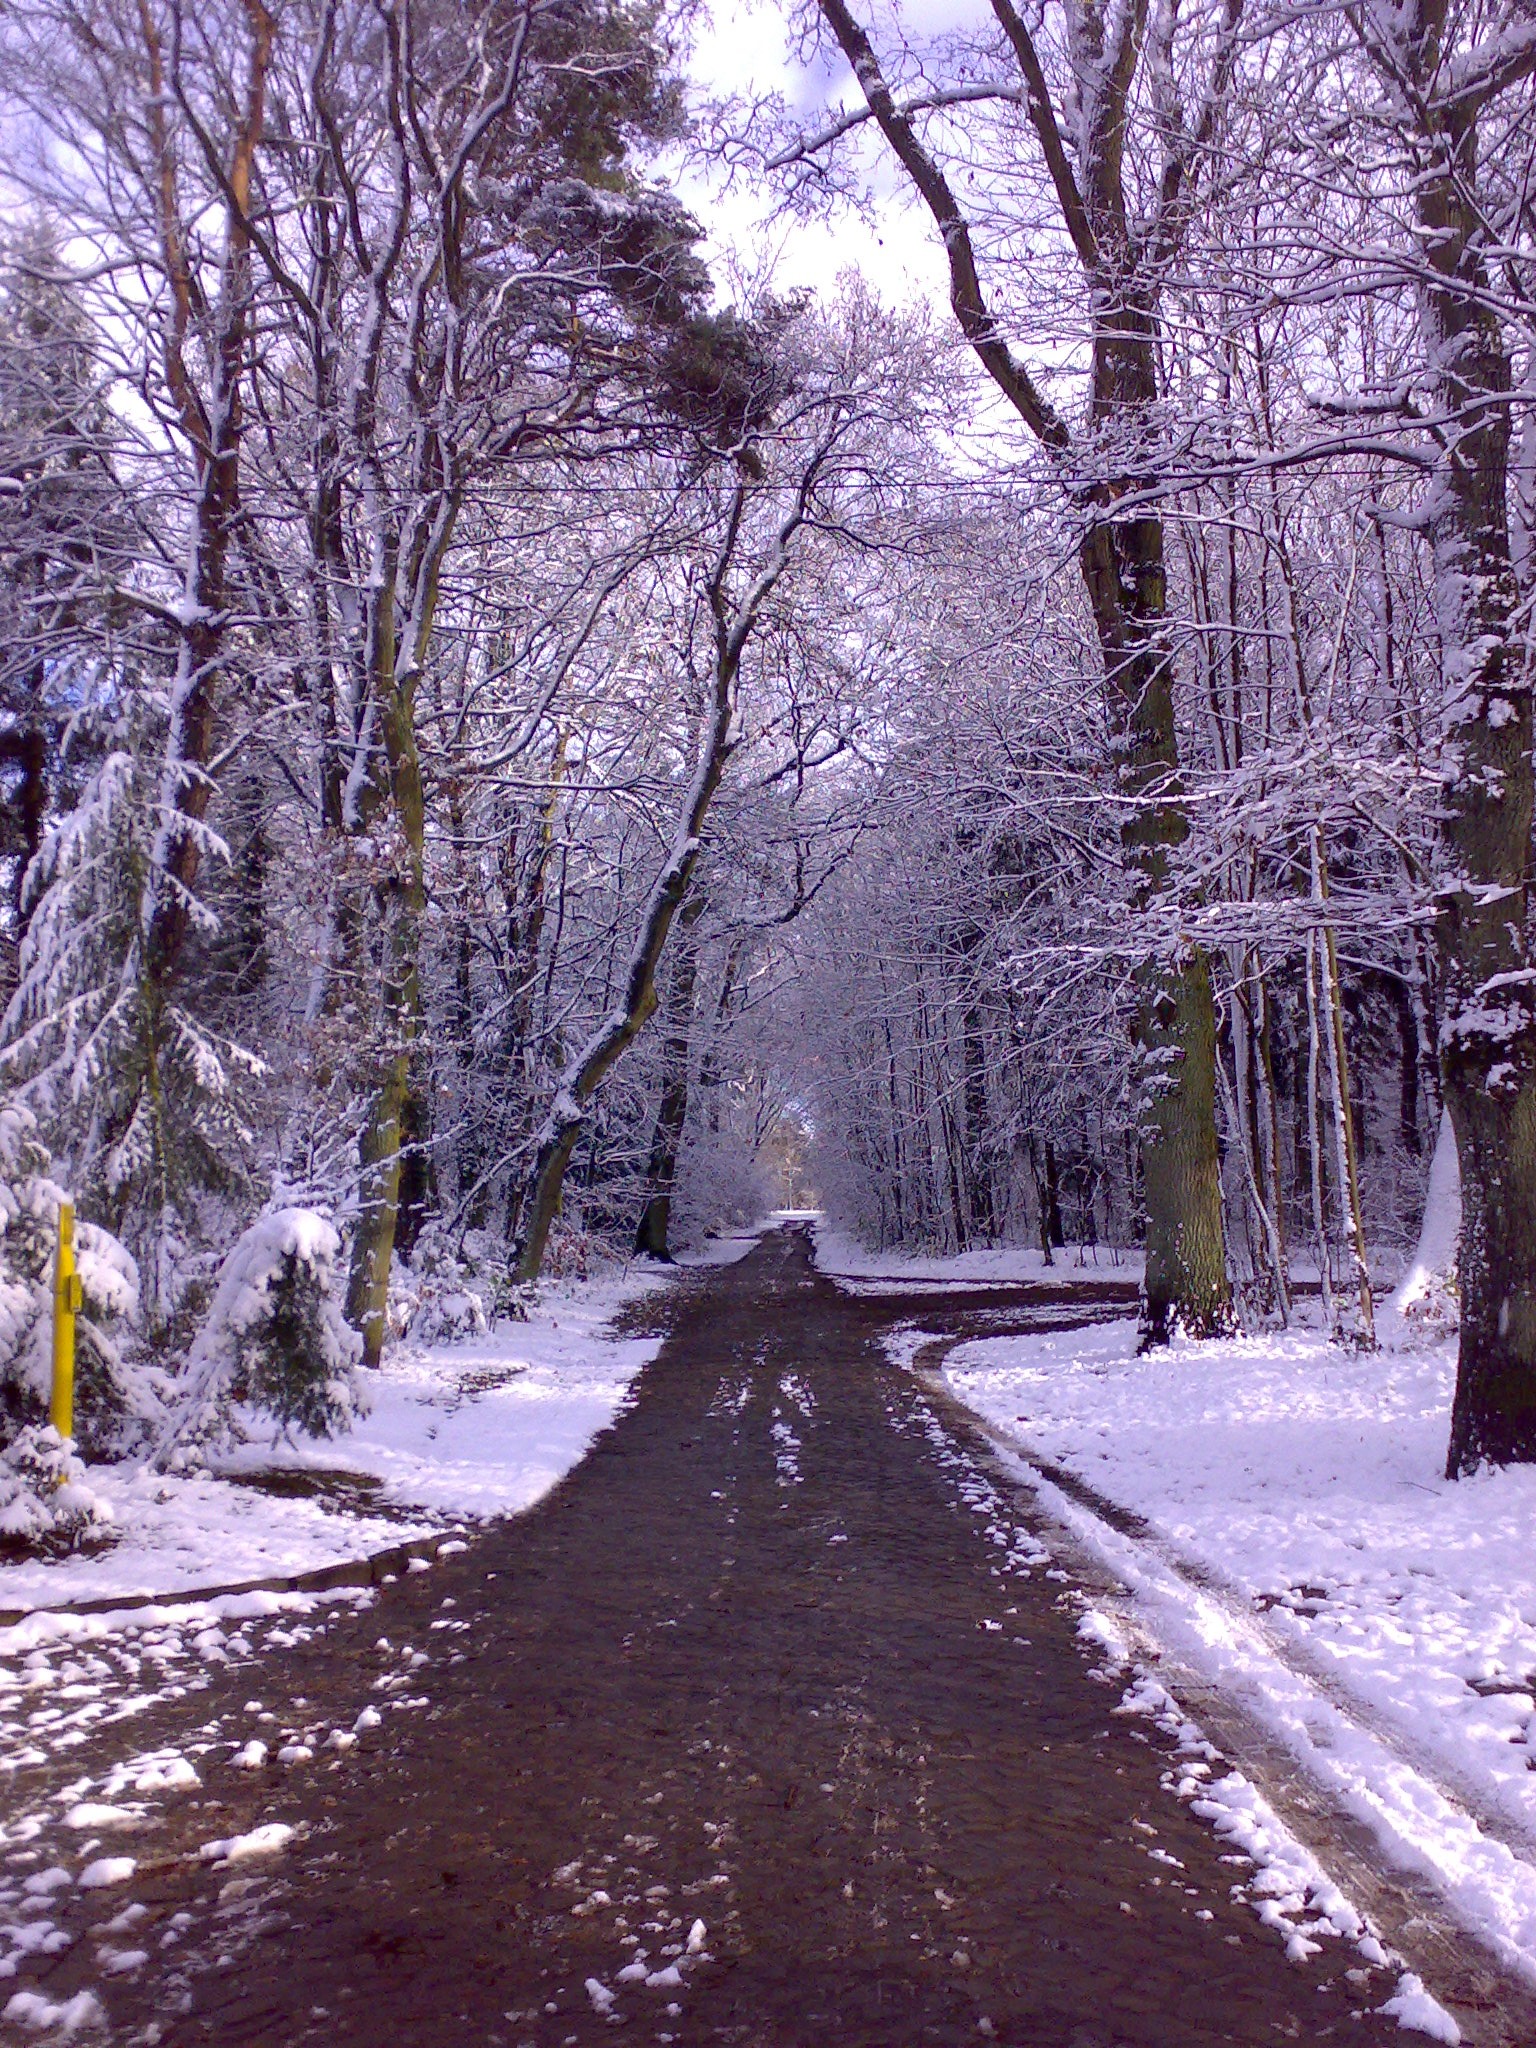
tree, forest, snow, winter, plant, morning, flower, frost, ice, weather, season, woodland, away, winter dream, winter magic, winter forest, freezing, atmospheric phenomenon